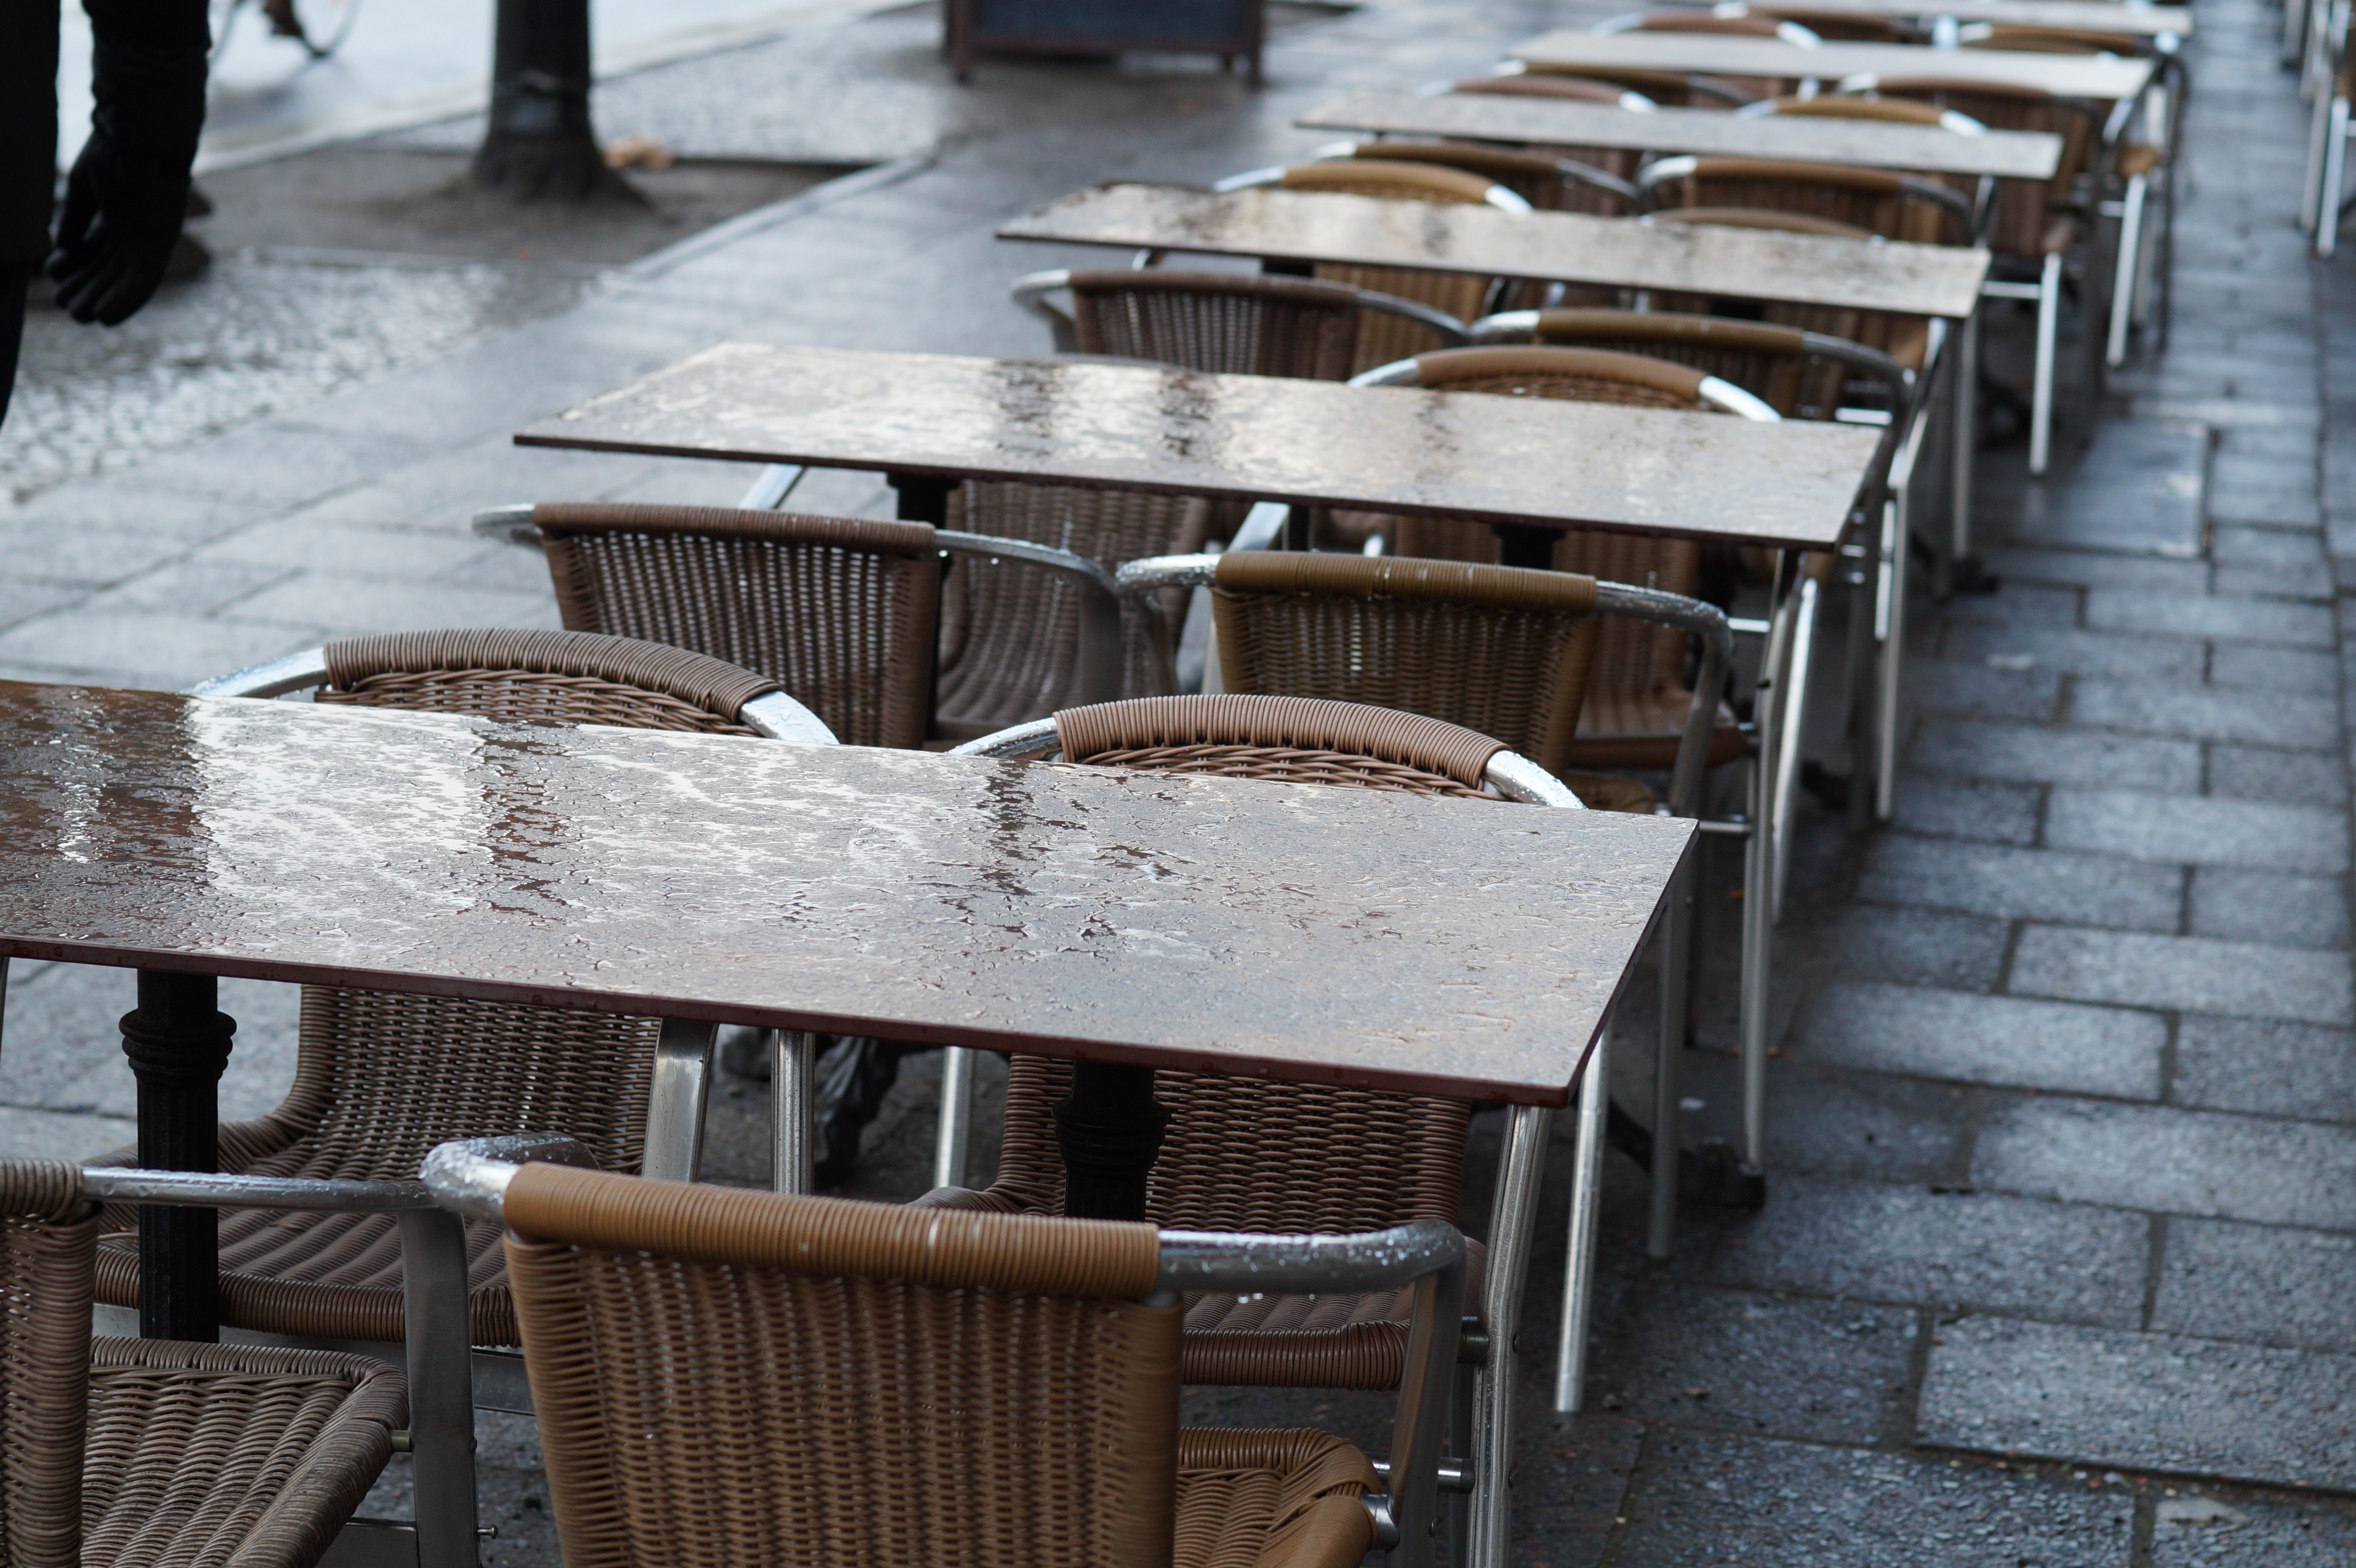
table, cafe, wood, rain, roof, furniture, berlin, sorrow